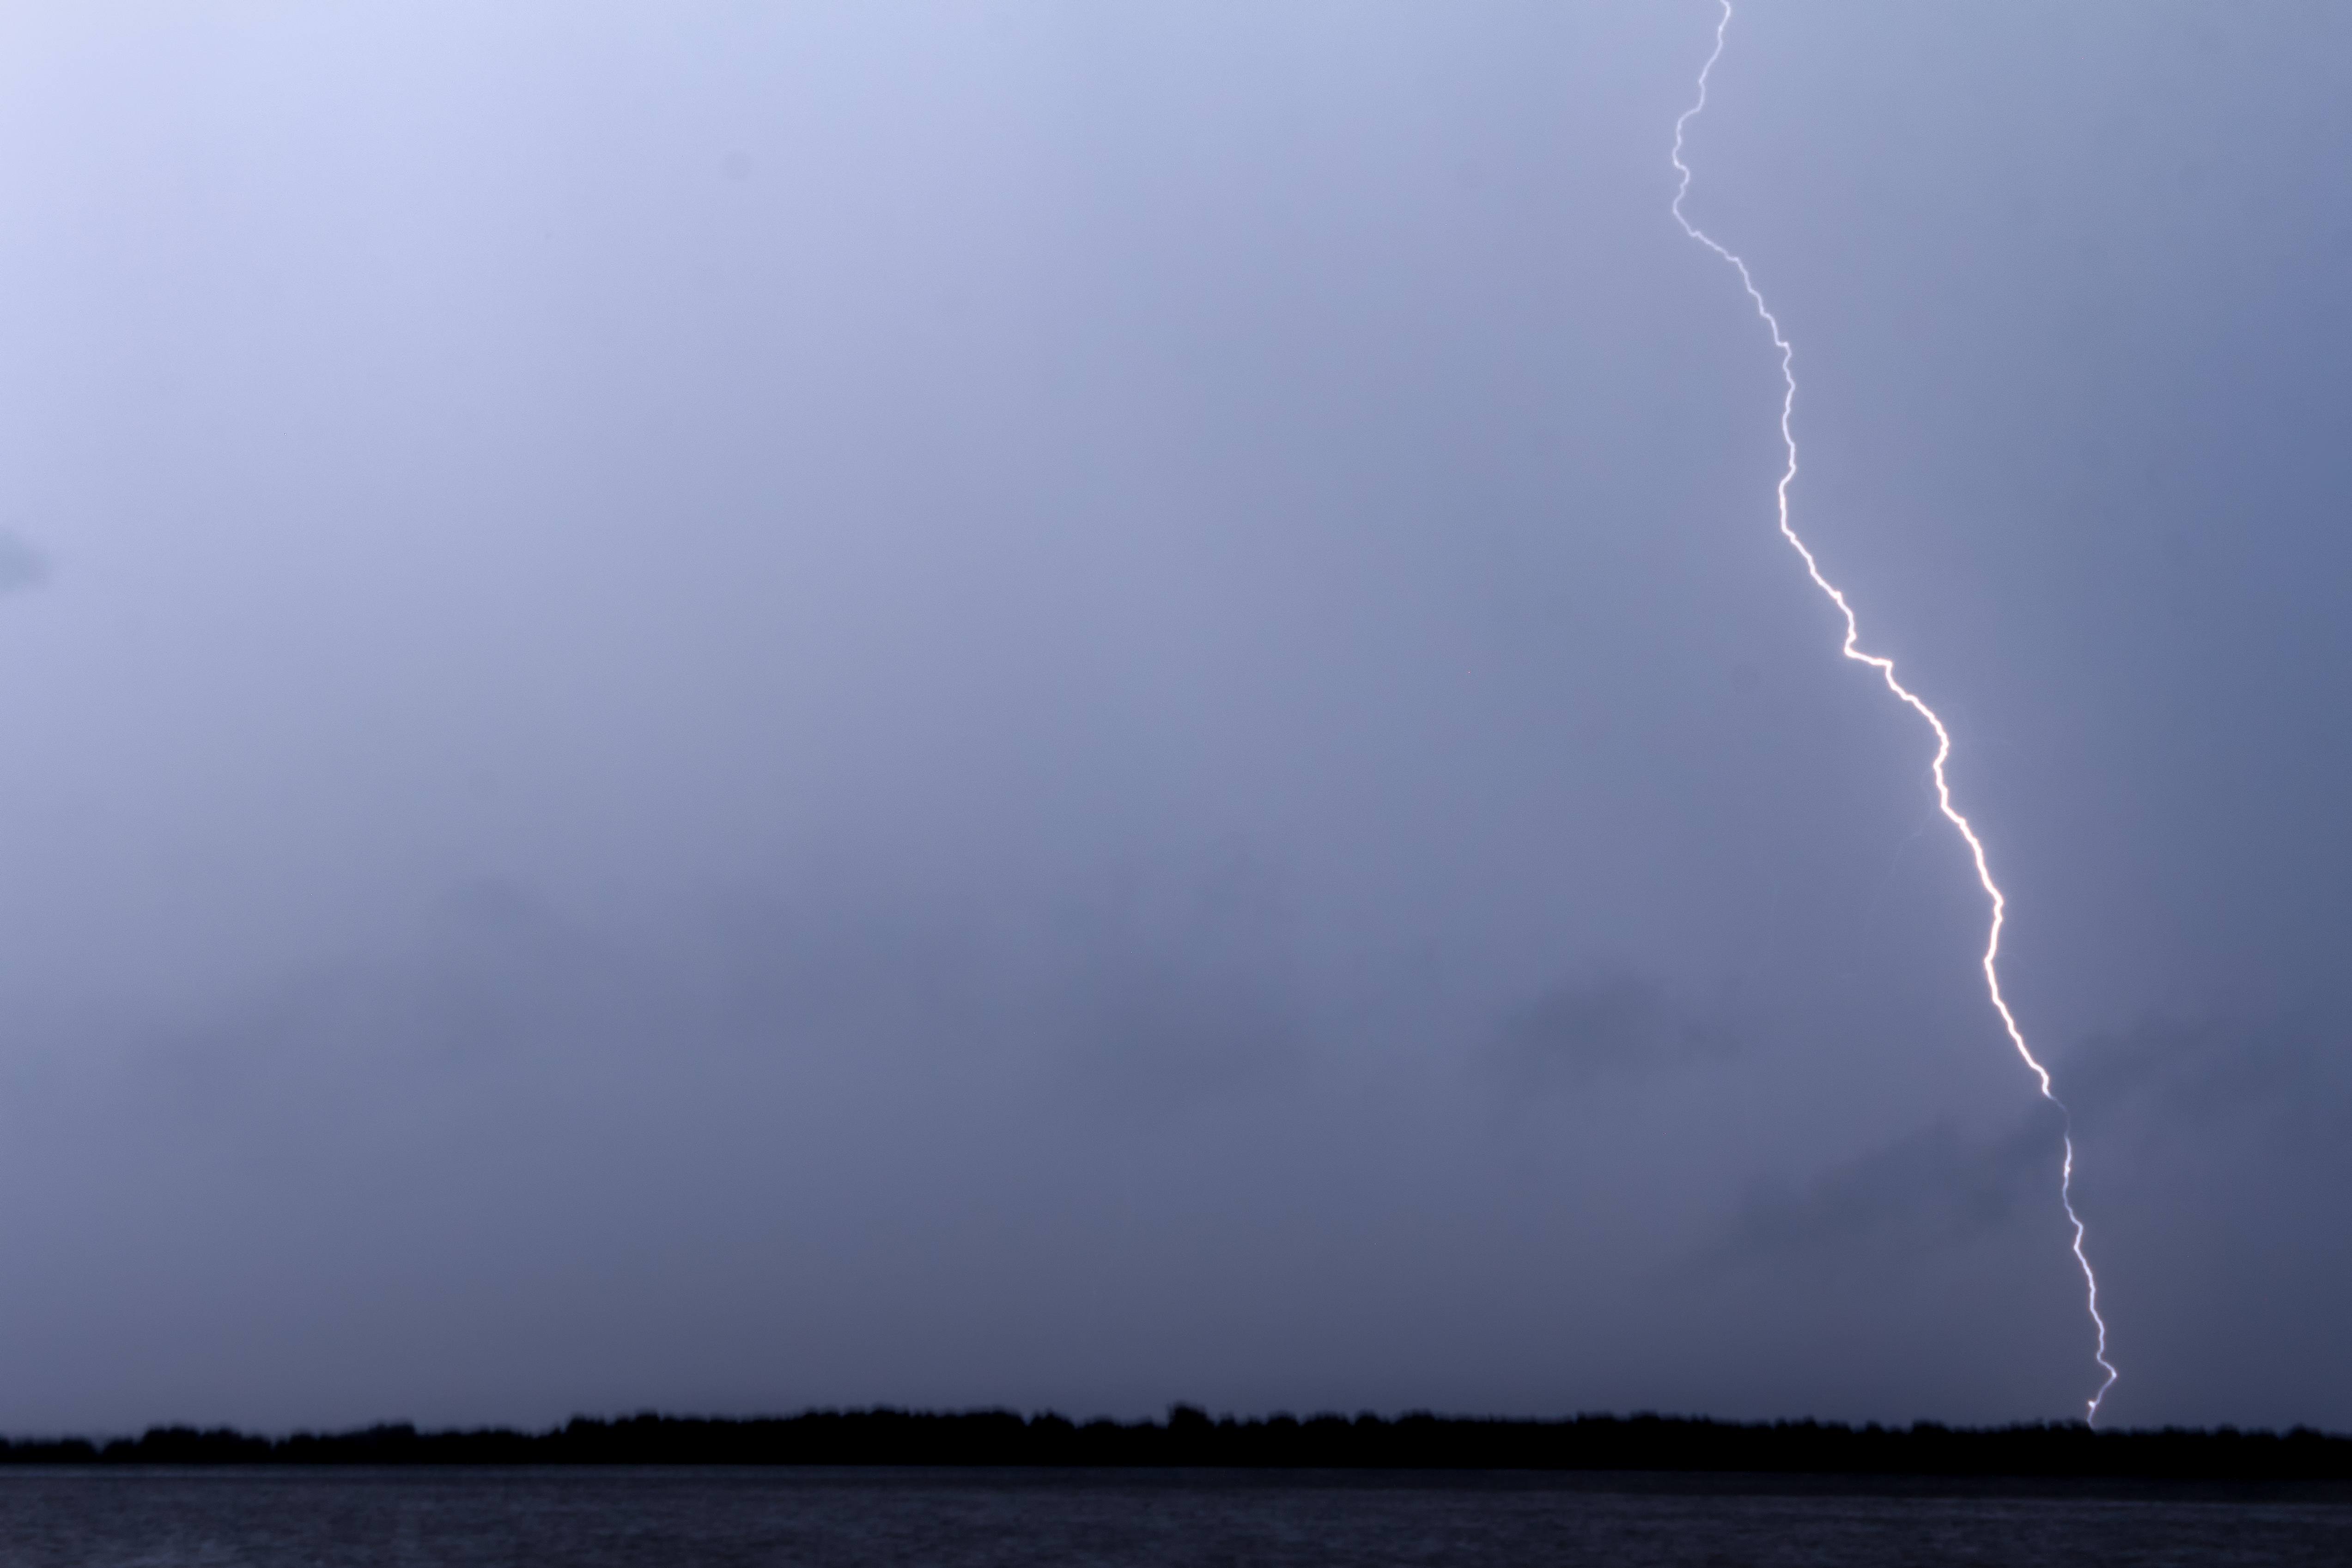
atmosphere, weather, storm, lightning, thunder, thunderstorm